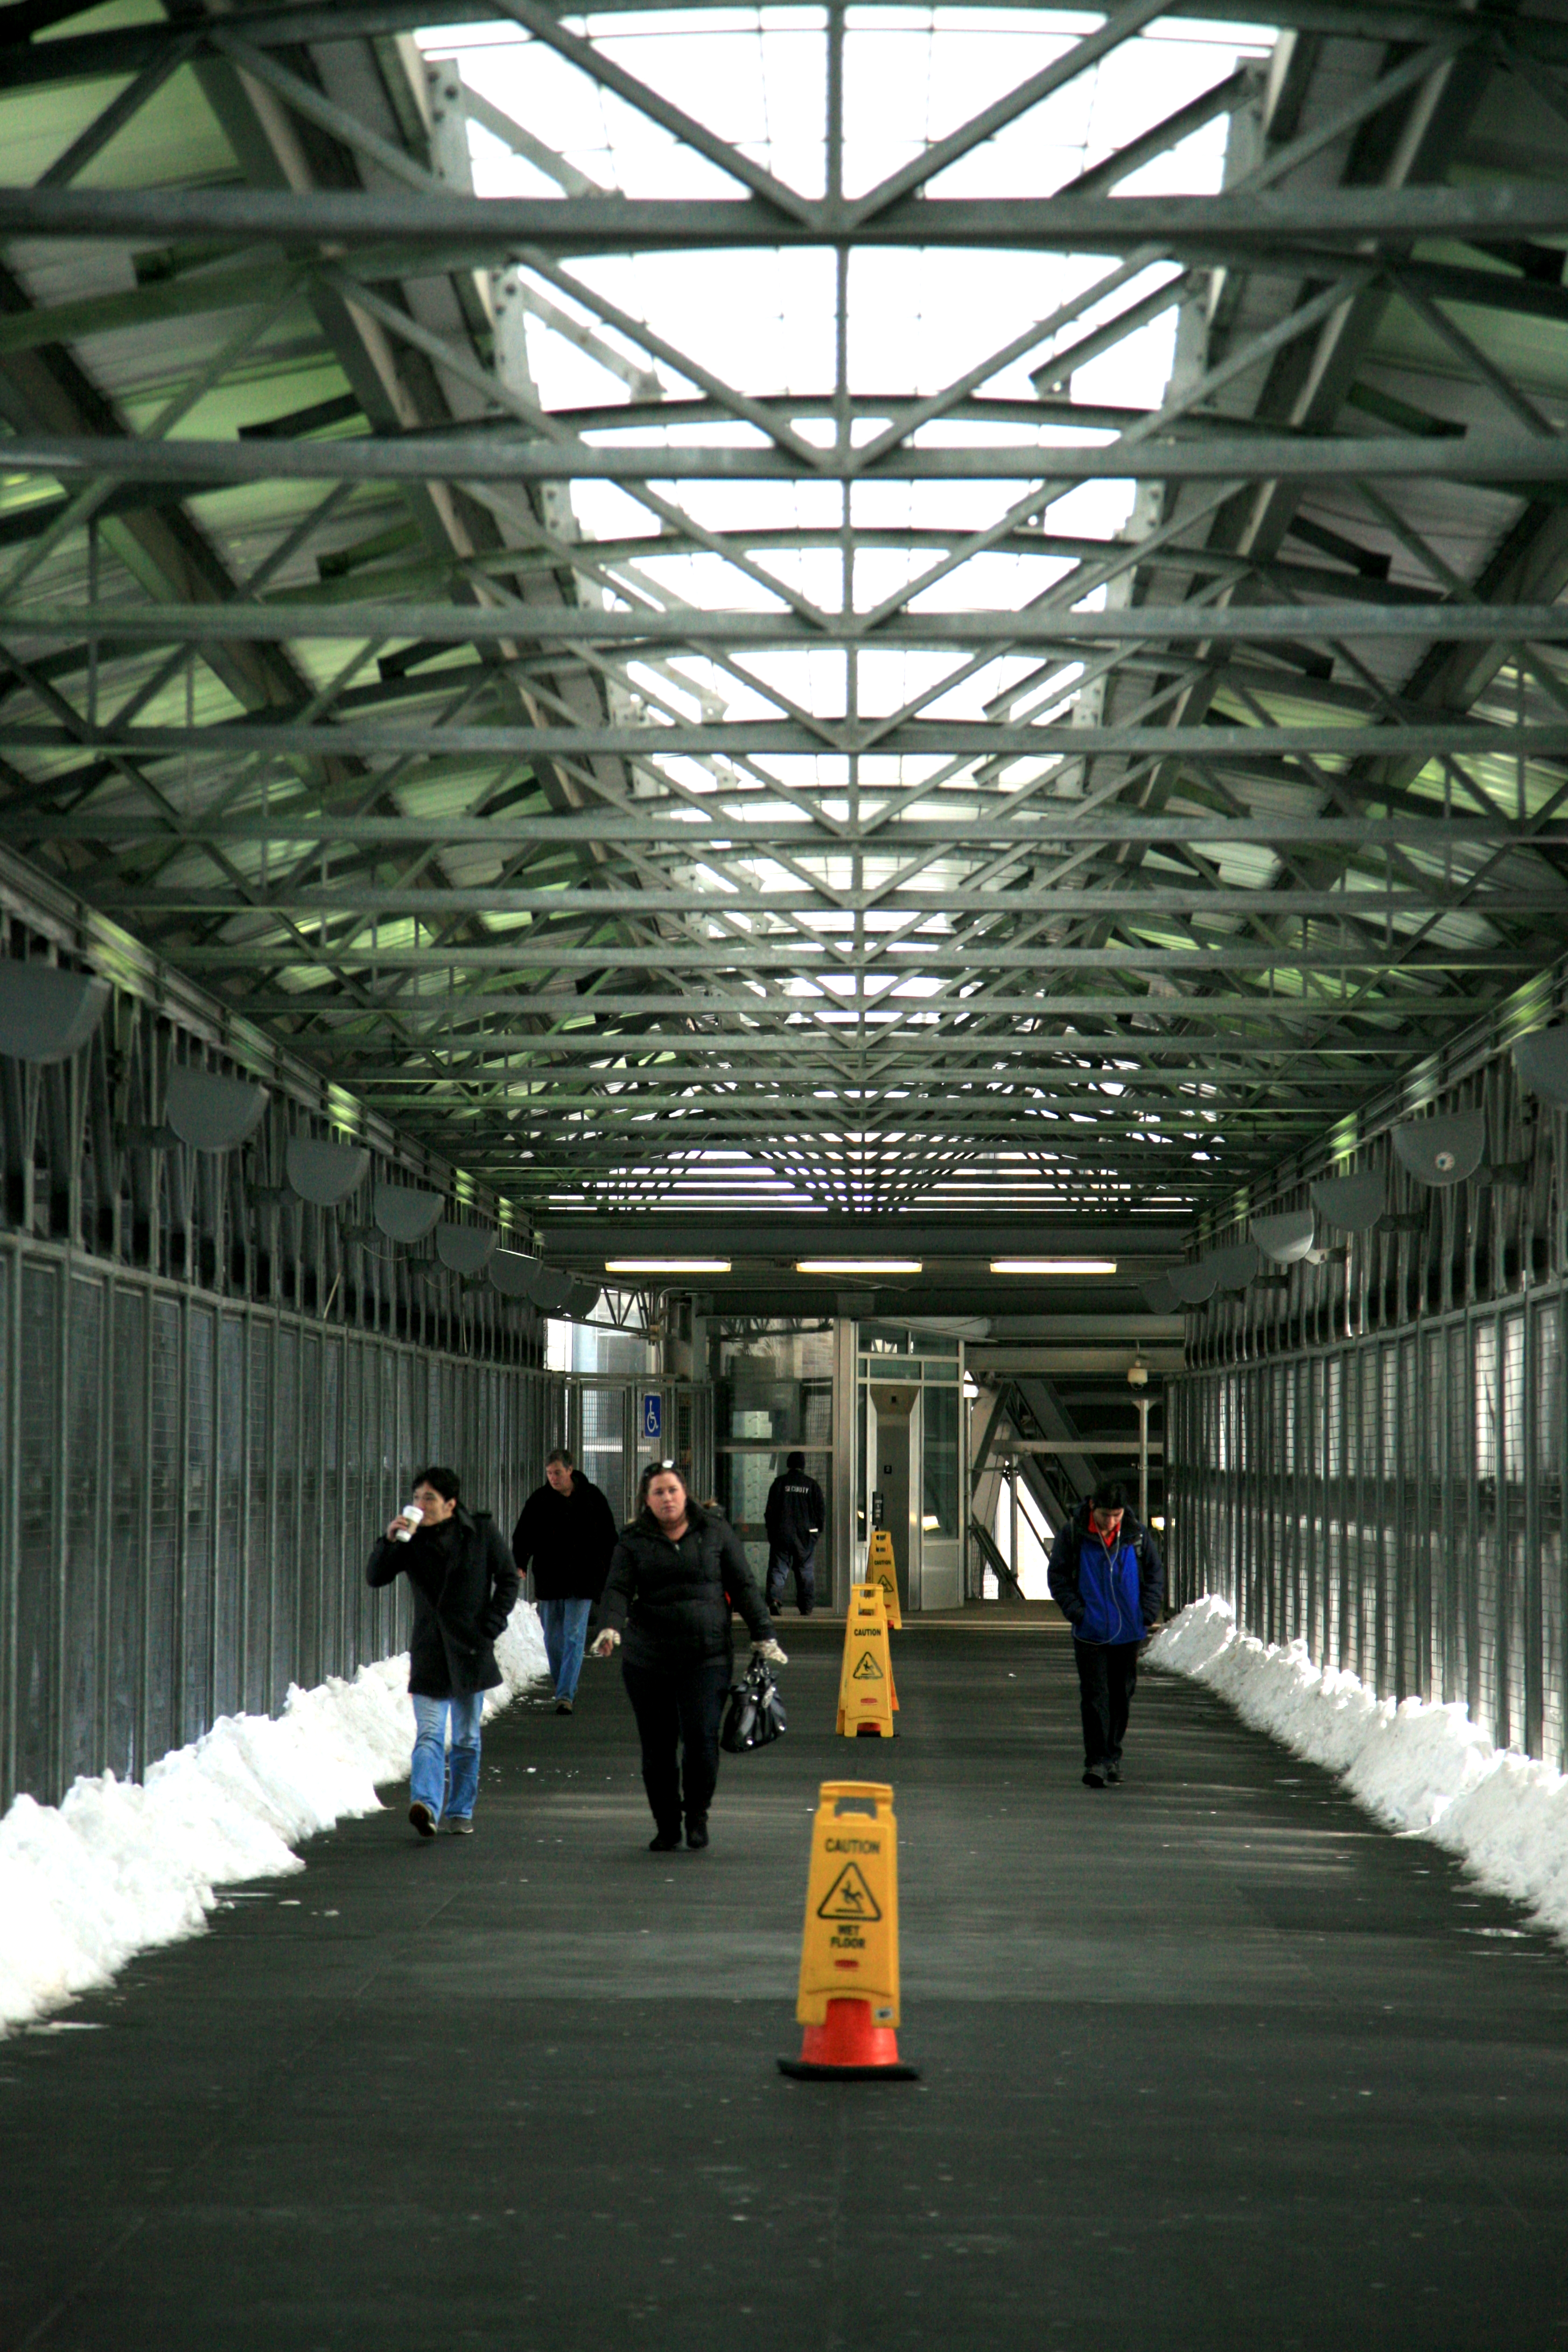
architecture, building, manhattan, airport, transport, nyc, canon, train station, public transport, airport terminal, metro station, newyork, infrastructure, newyorkcity, ny, 5d, lowermanhattan, ef24105mmf4lisusm, urban area